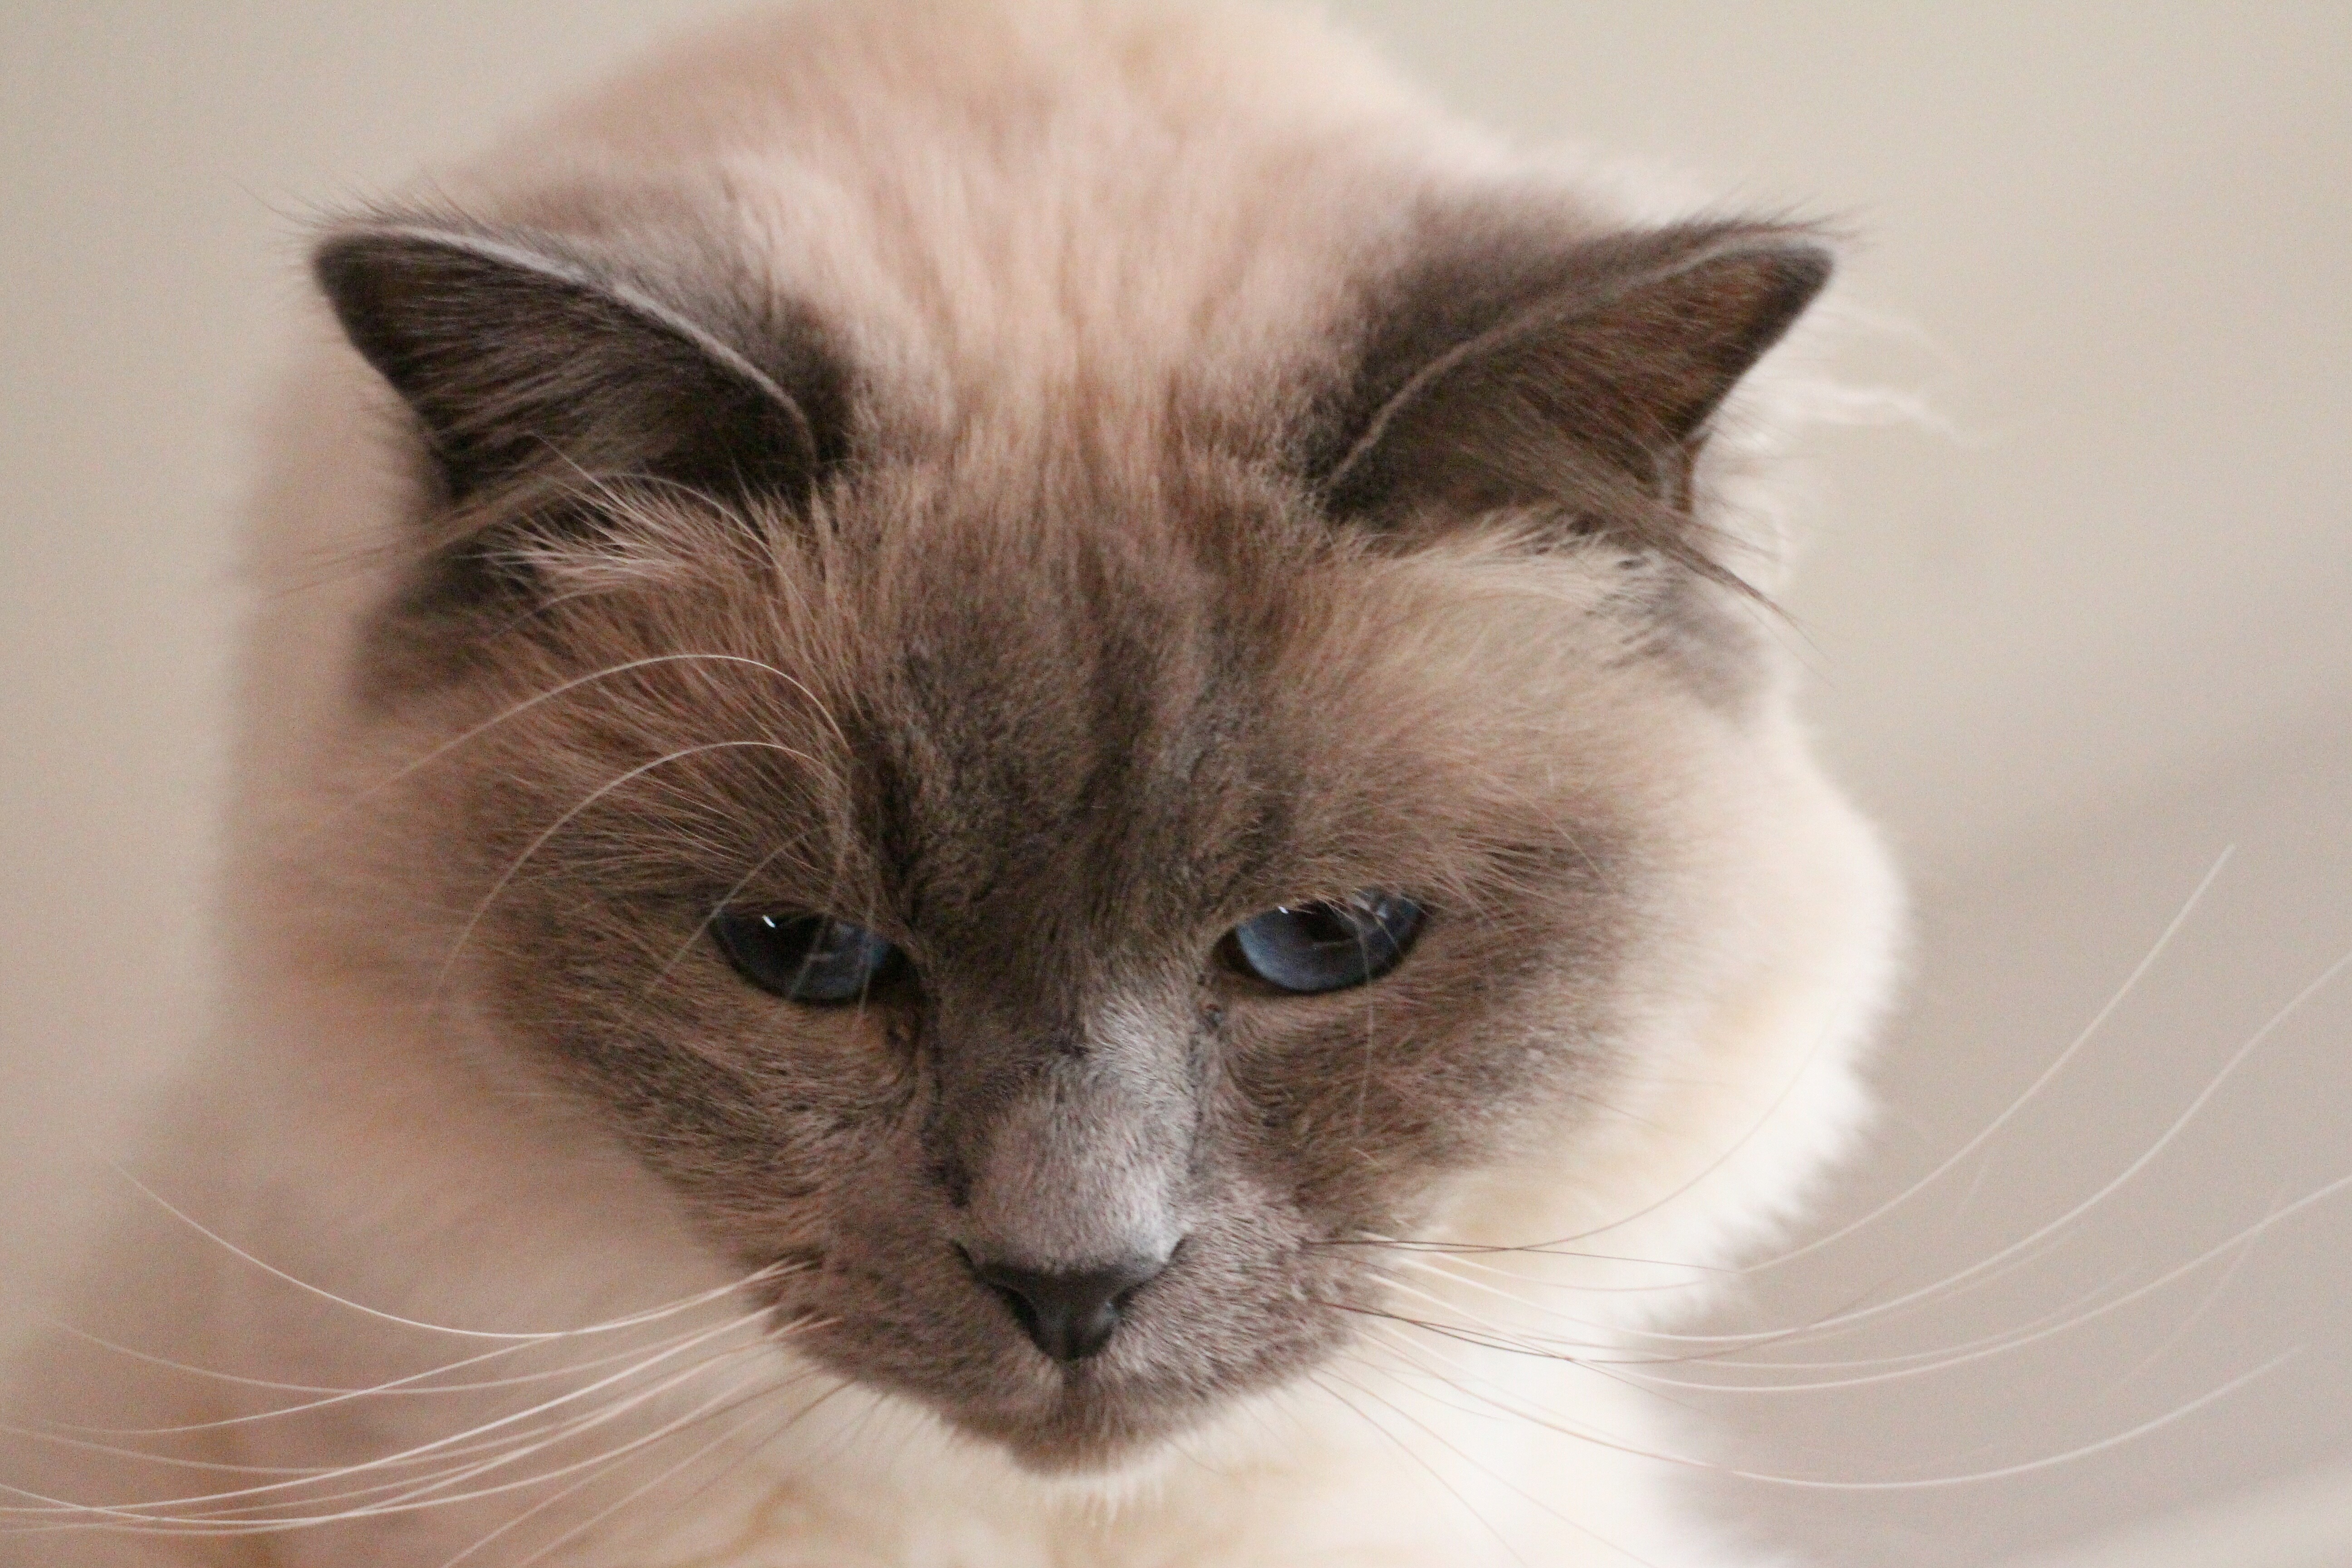
watch, animal, pet, portrait, cat, mammal, face, nose, eyes, whiskers, ears, head, moustache, vertebrate, ragdoll, siamese, balinese, small to medium sized cats, cat like mammal, carnivoran, domestic short haired cat, tonkinese, domestic long haired cat, birman, sacred birman